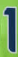
Number: 1